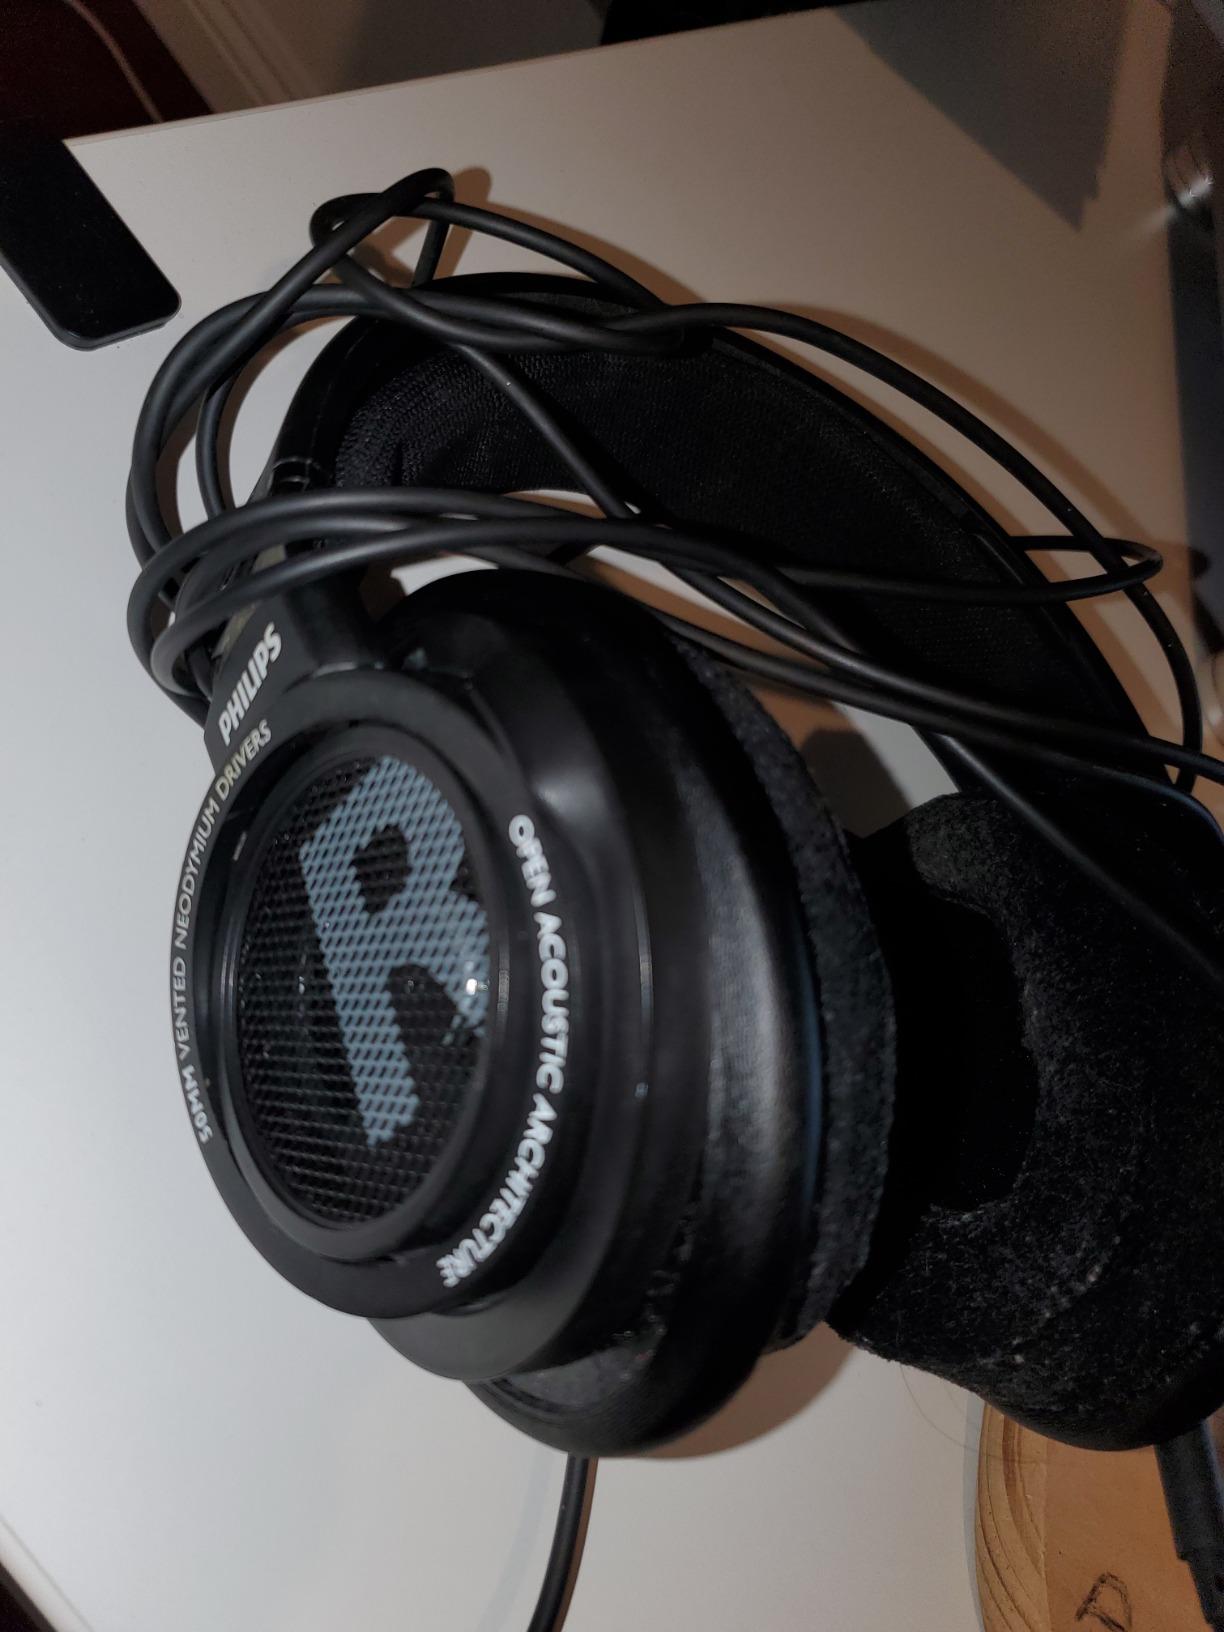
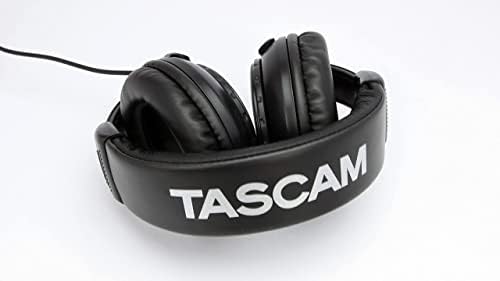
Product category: headphones
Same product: no